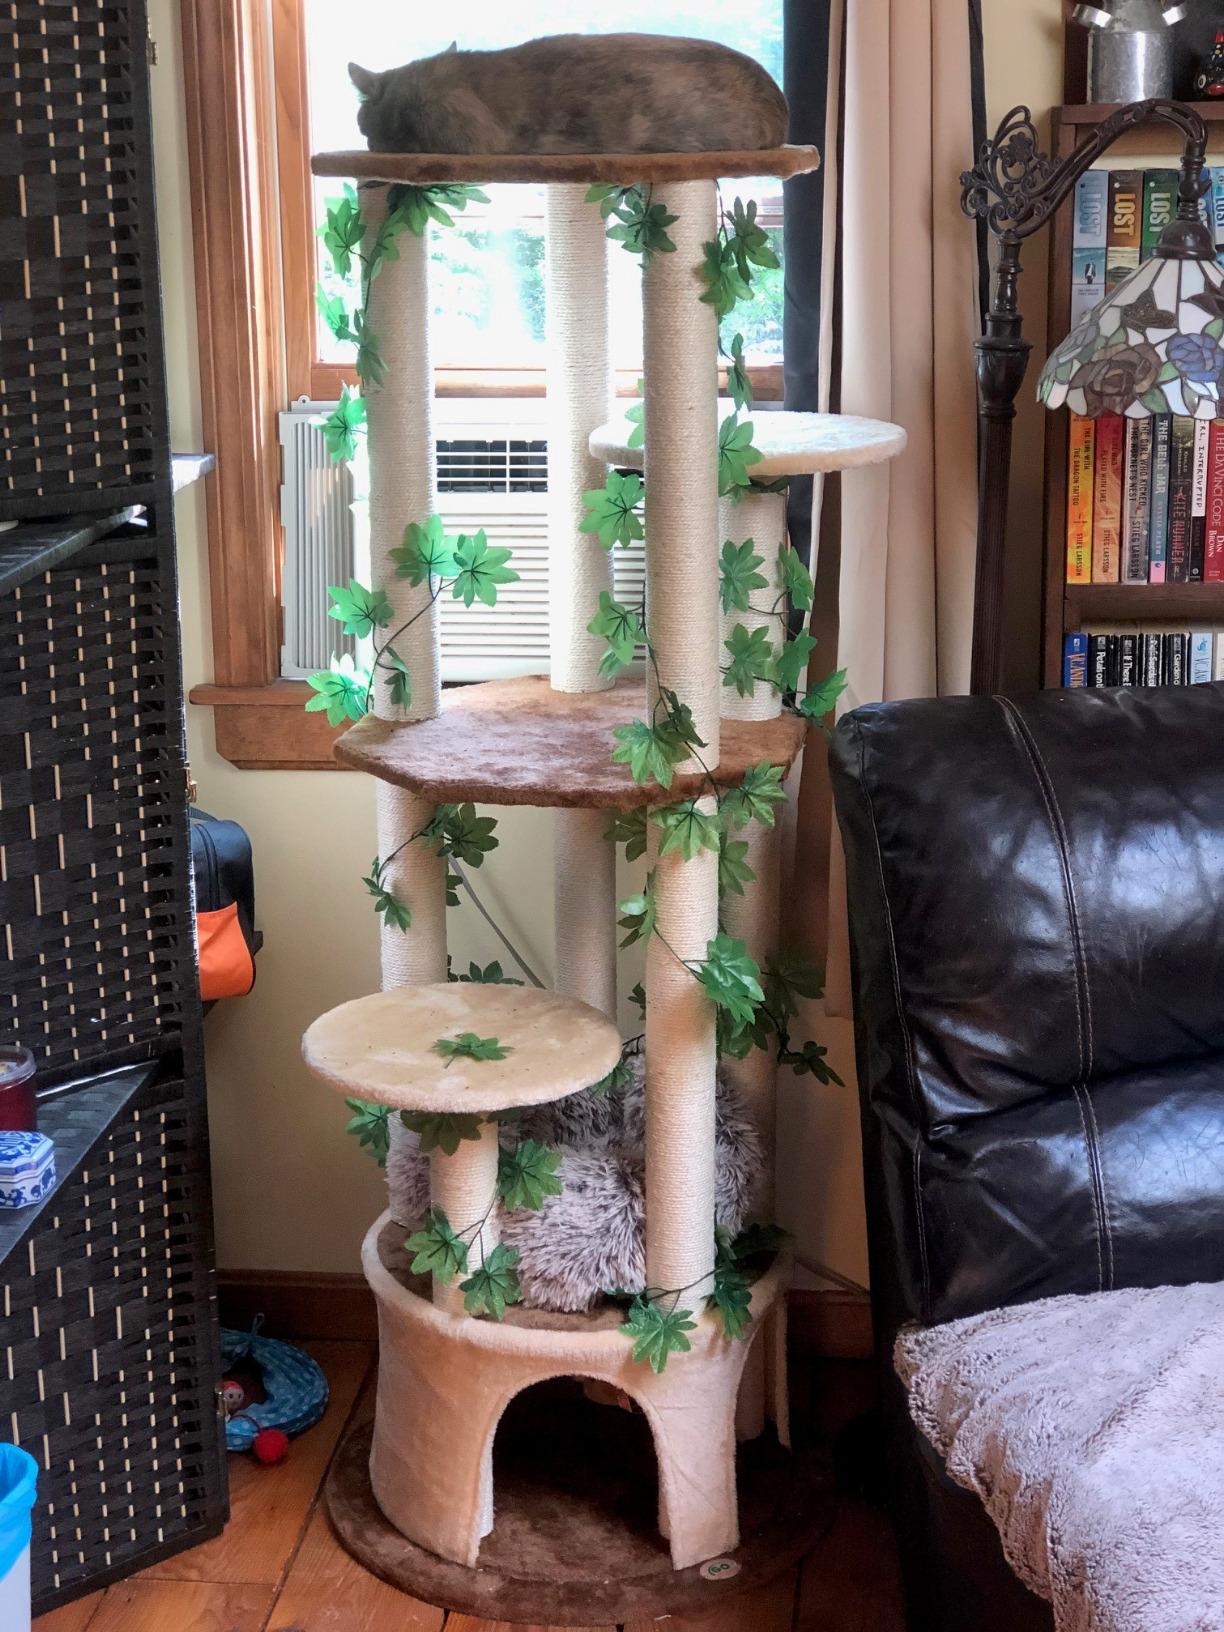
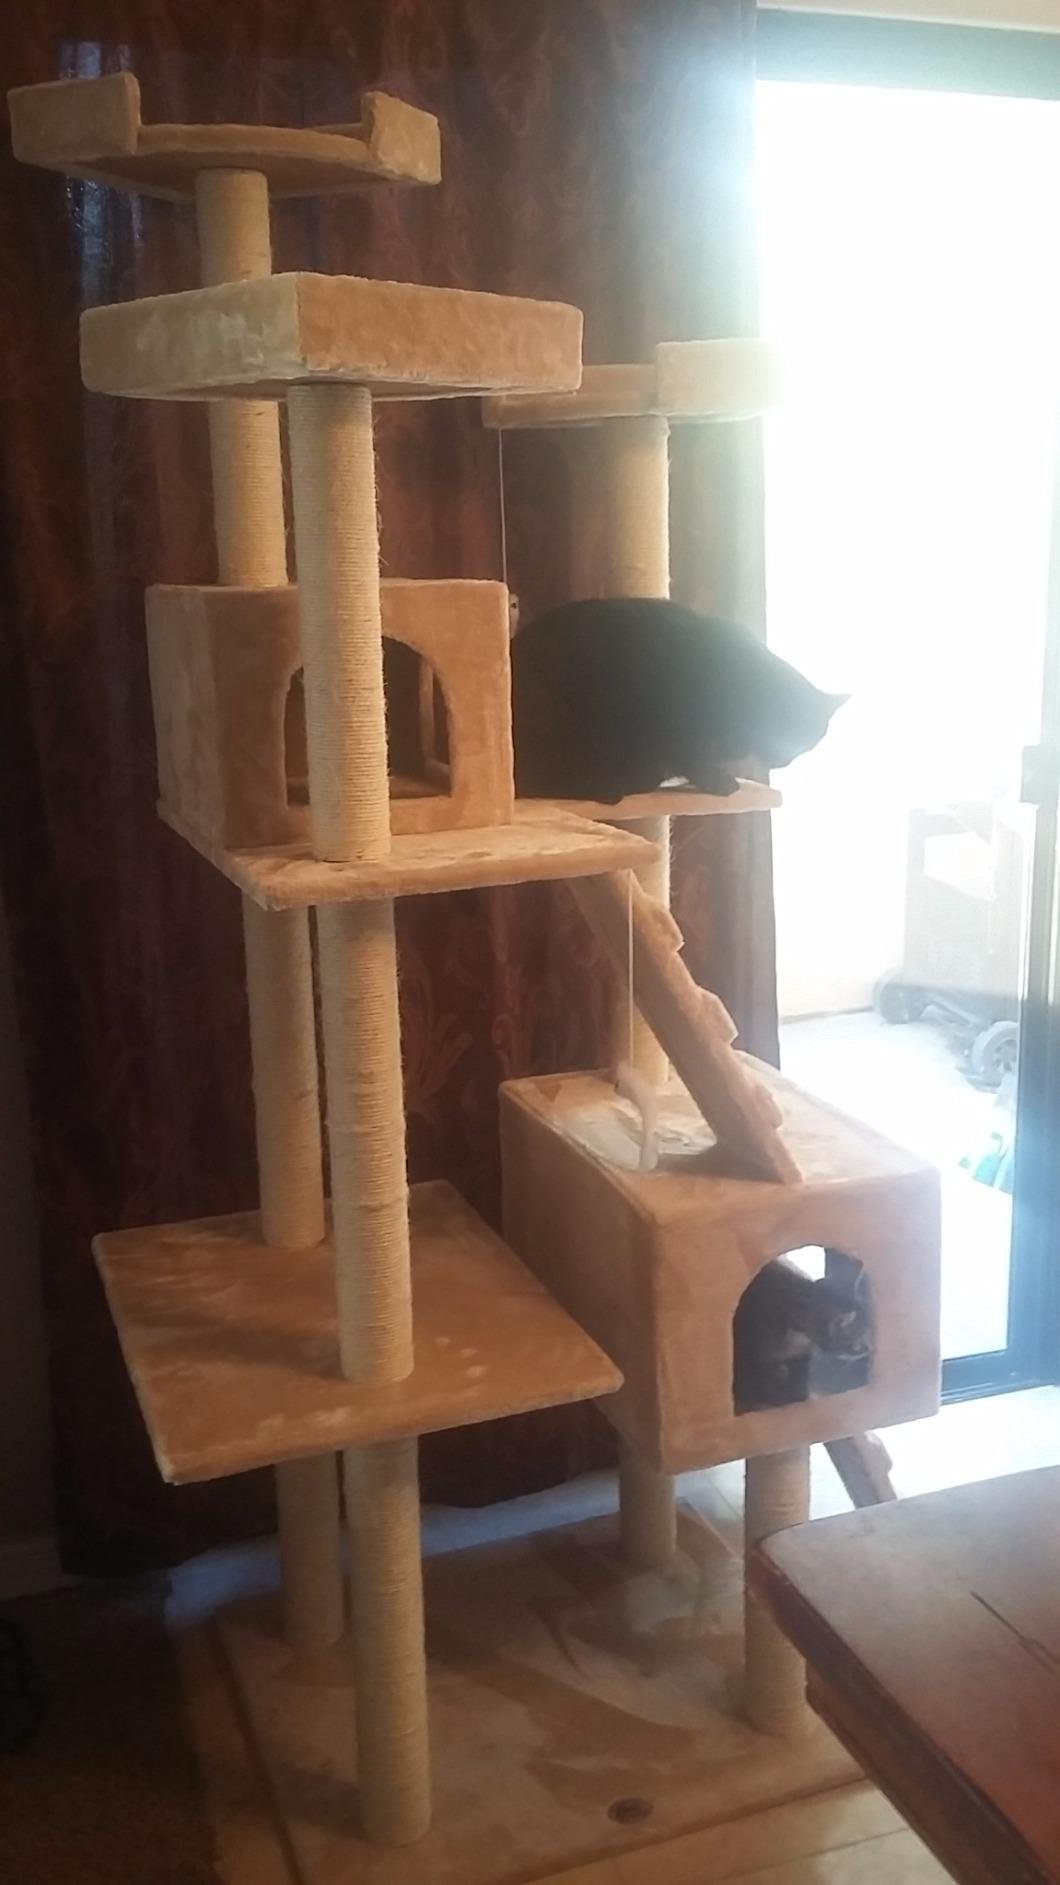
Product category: items_cat tree
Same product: no